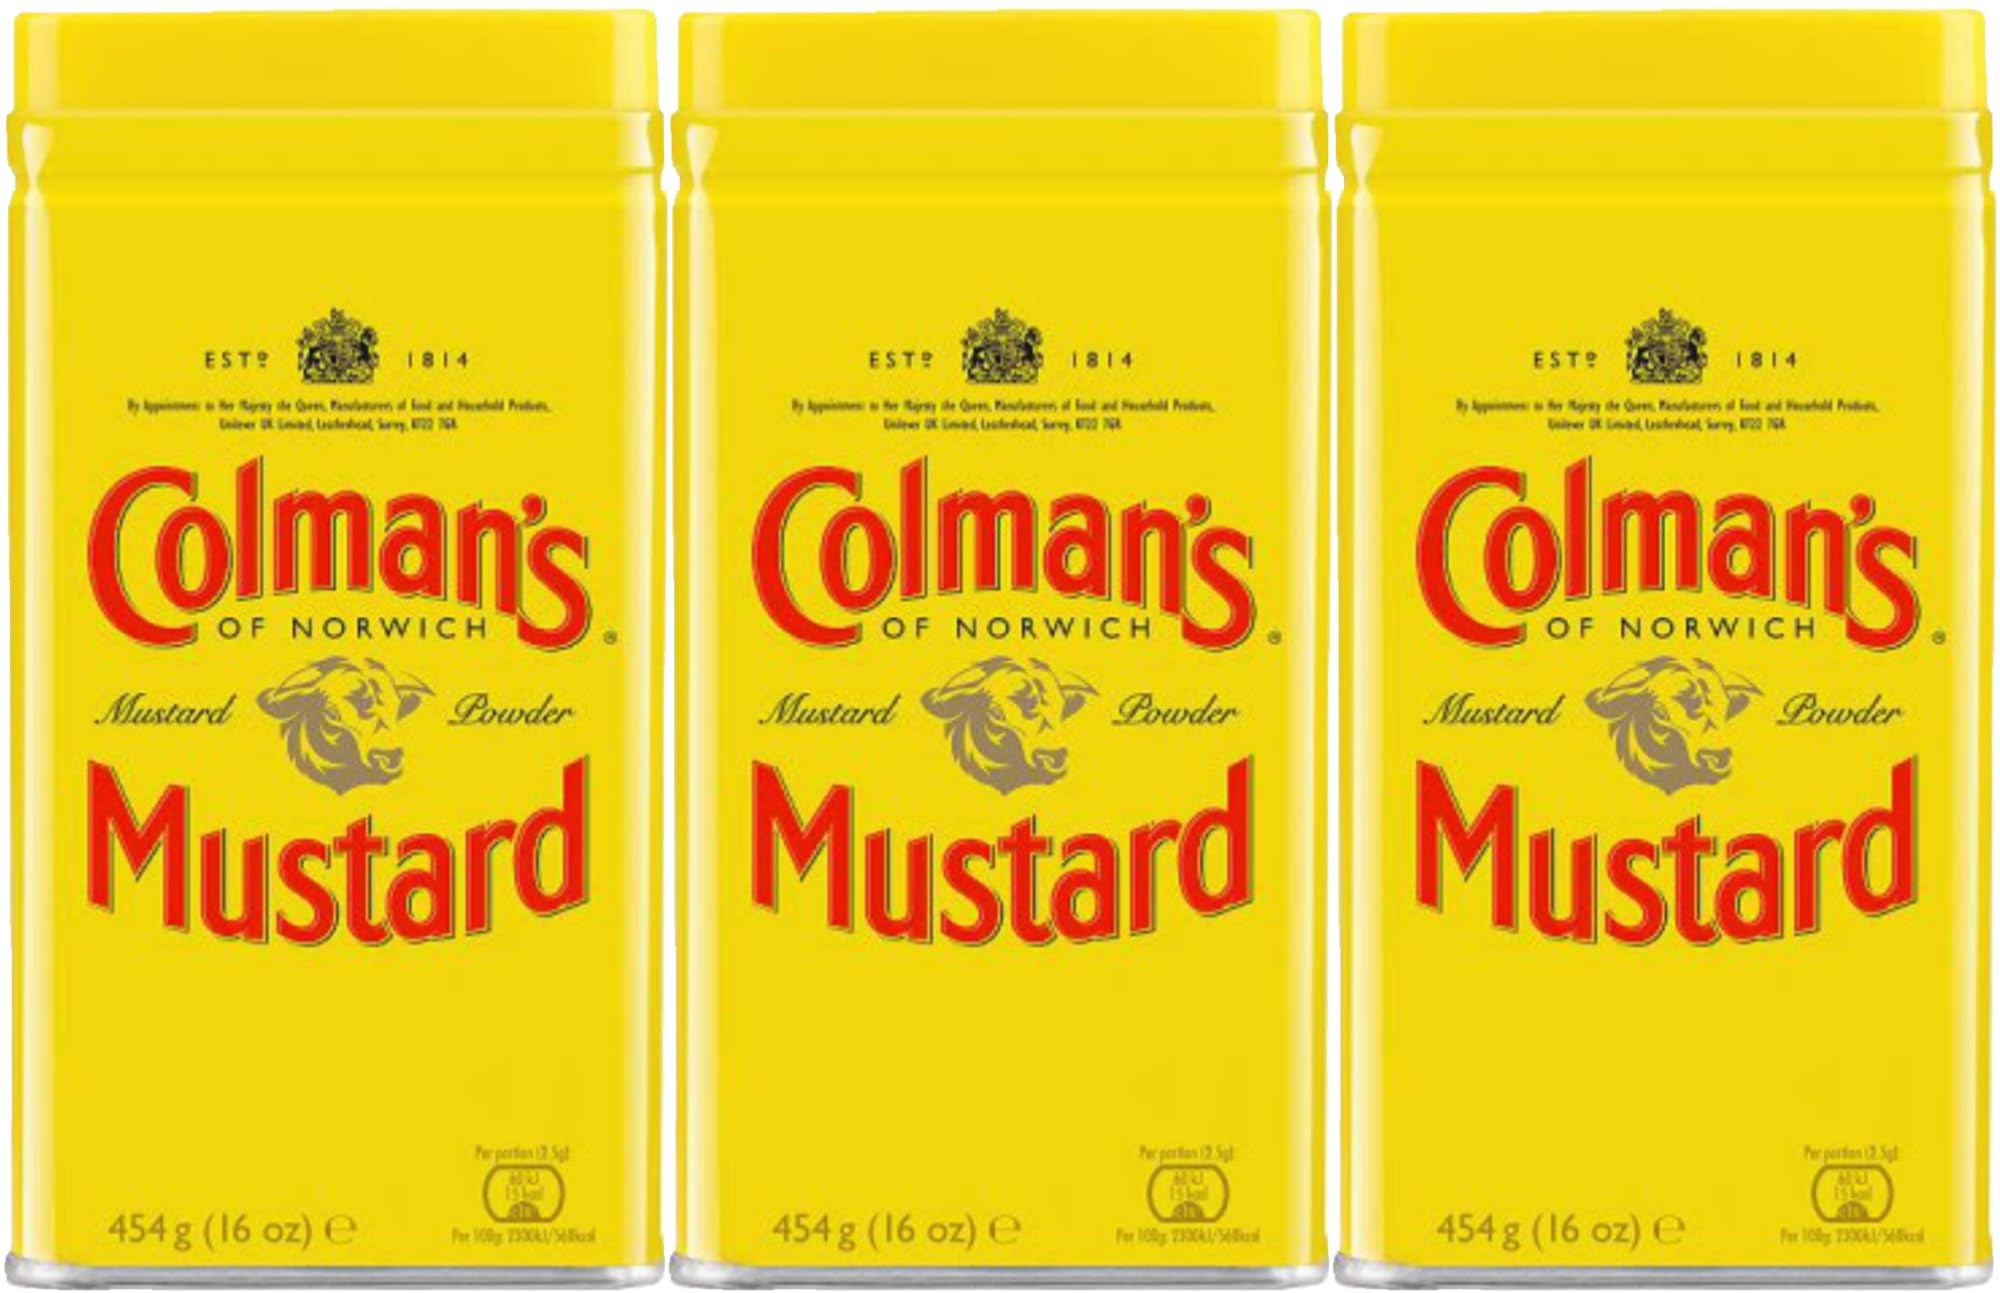
Item Name: Colman's Mustard Powder, 16-Ounce Cans (Pack of 3)
Bullet Point 1: Distinctive yellow and red tin
Bullet Point 2: Range of mustards with a unique kick
Bullet Point 3: Spicy compliment to all food
Bullet Point 4: Mix just before serving
Bullet Point 5: Guarantee freshness
Value: 48.0
Unit: Ounce

Price: 39.99